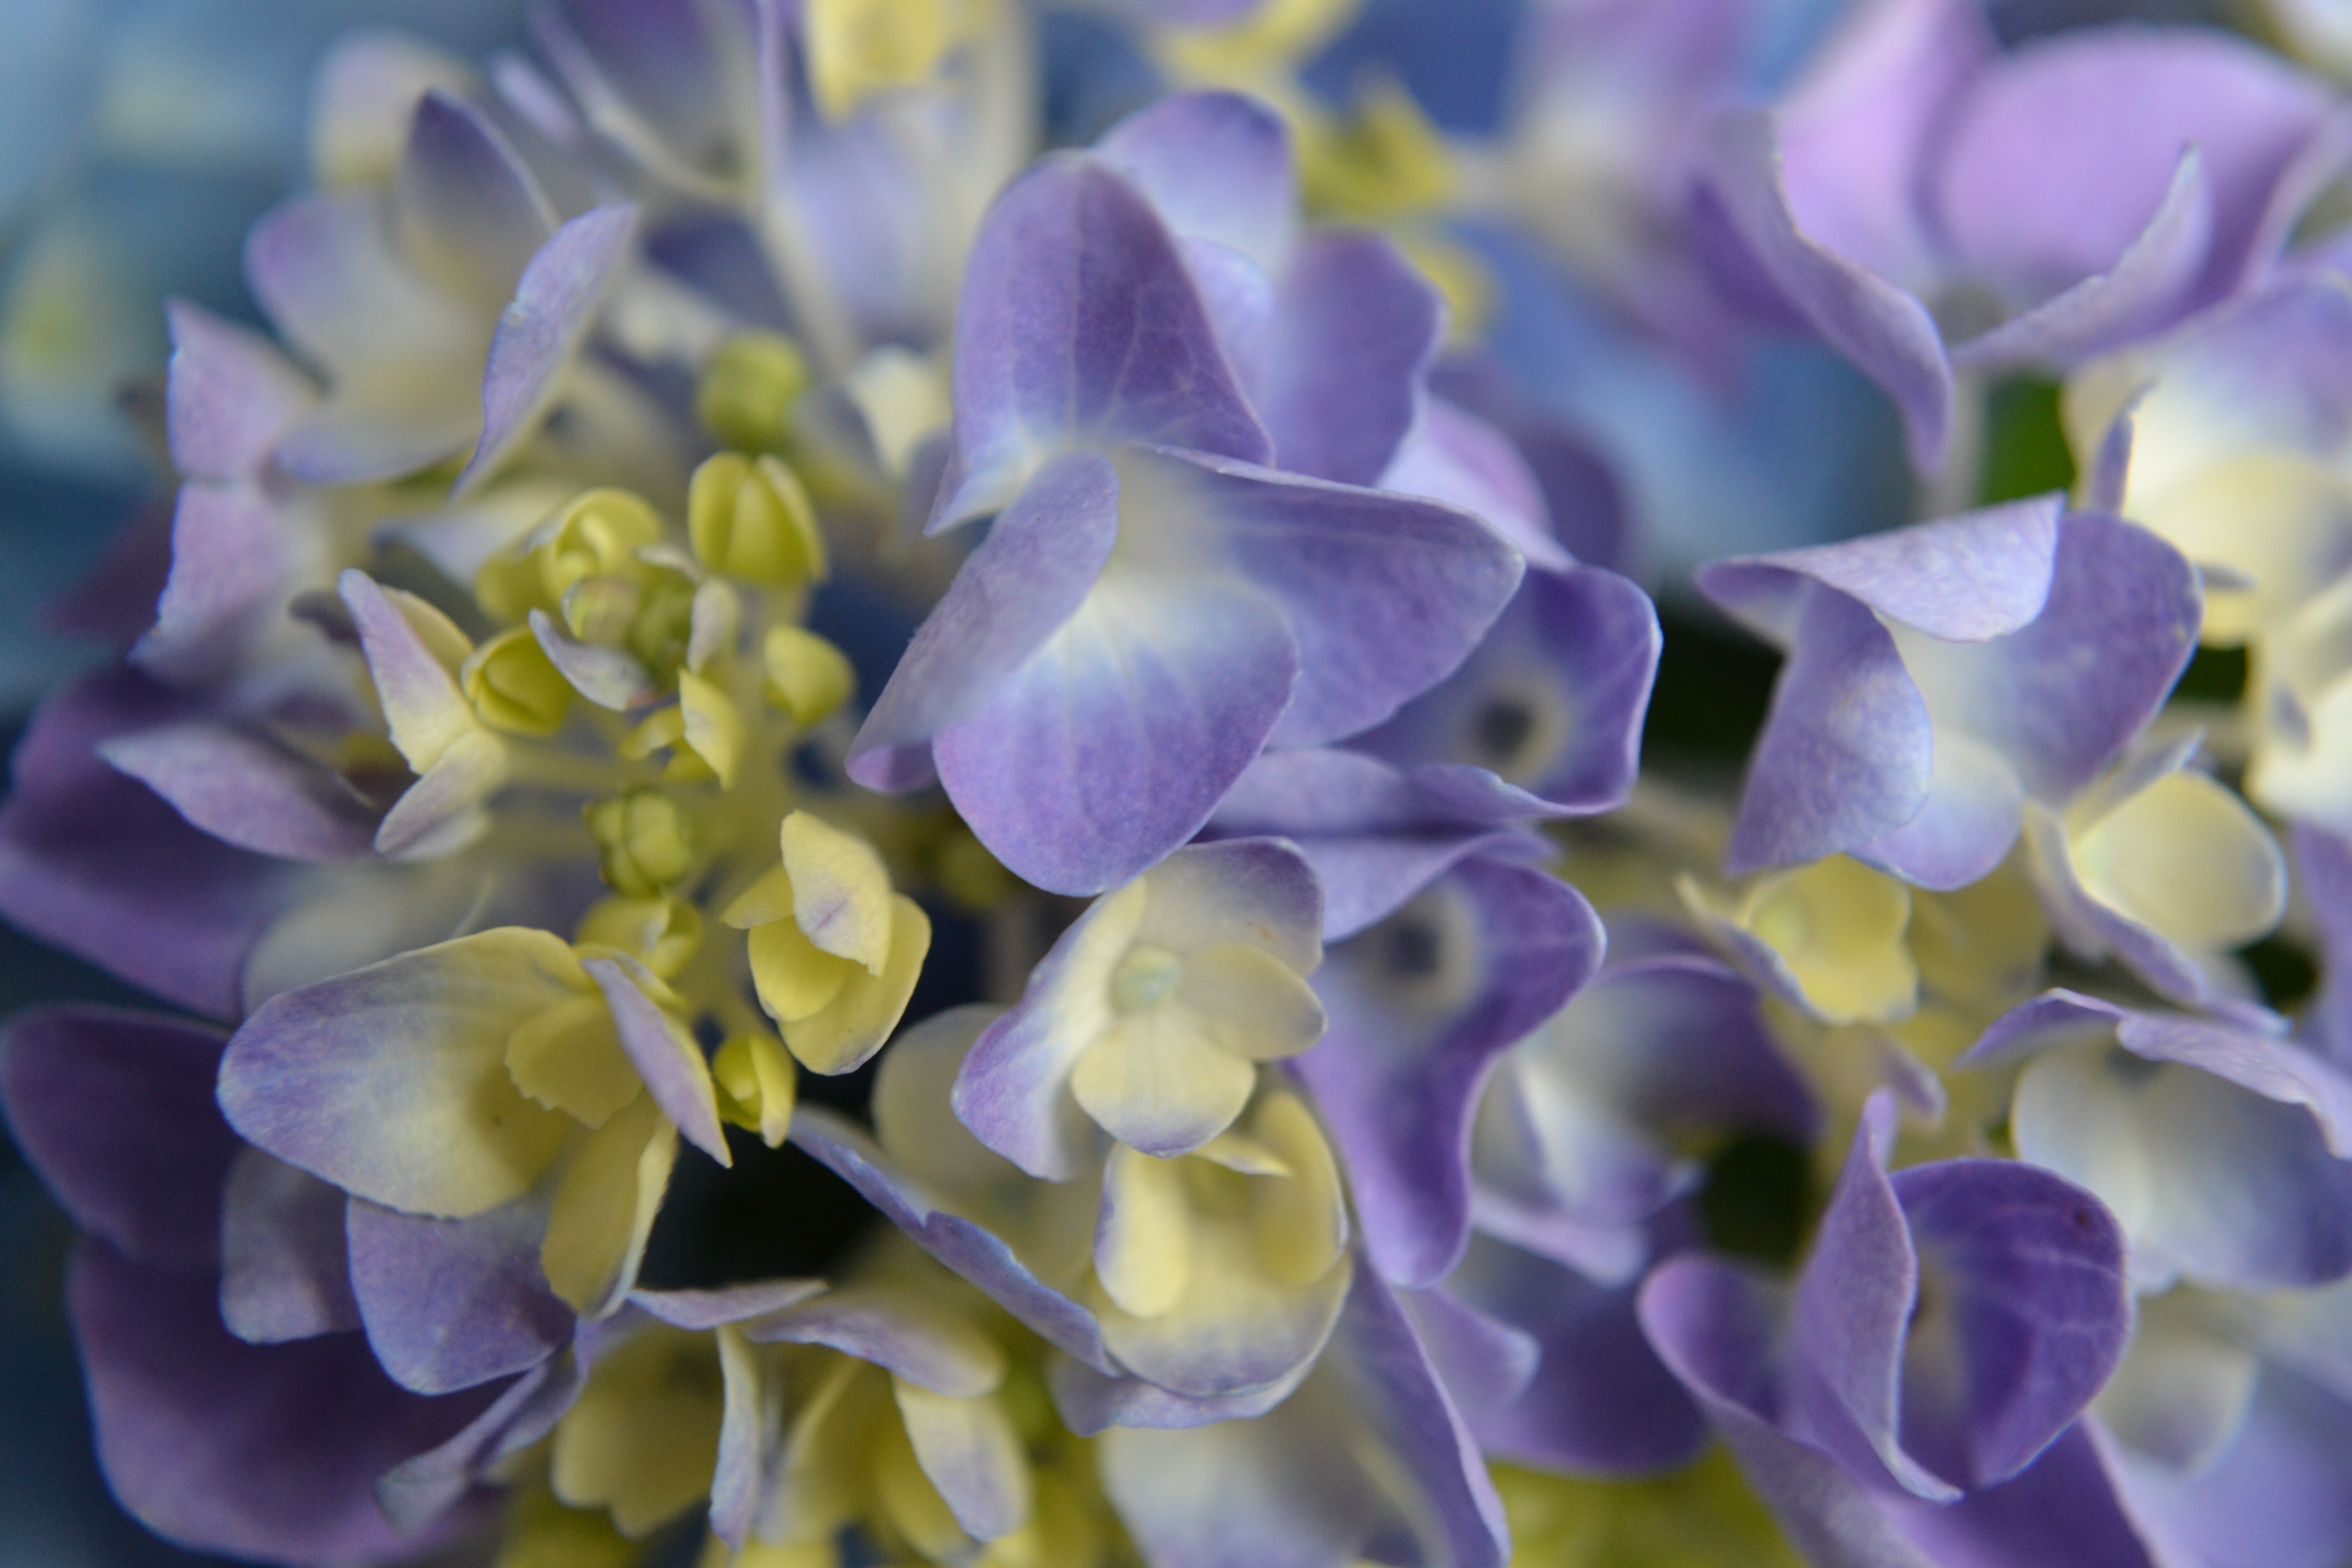
blossom, plant, flower, purple, petal, blue, colorful, flora, hydrangea, lilac, macro photography, flowering plant, hydrangeaceae, cornales, land plant, violet family